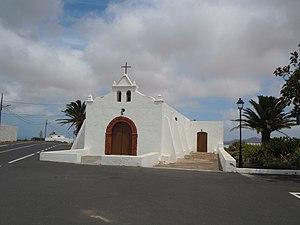
Église de Nuestra Senora del Socorro, Tiagua, Lanzarotte
Tiagua est un village de l'île de Lanzarote dans l'archipel des îles Canaries. Il fait partie de la commune de Teguise.